Premiership of Nicola Sturgeon

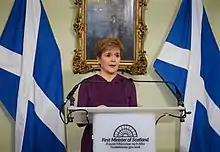
Sturgeon demands the transfer of power by Westminster to hold a second Independence referendum, December 2019

Sturgeon confirmed in June 2016 that the Scottish government had formally agreed to draft legislation to allow a second independence referendum to take place. As the constitution is a reserved matter under the Scotland Act 1998, for a future referendum on Scottish independence to be legal under UK law, it would need to receive the consent of the British Parliament to take place.